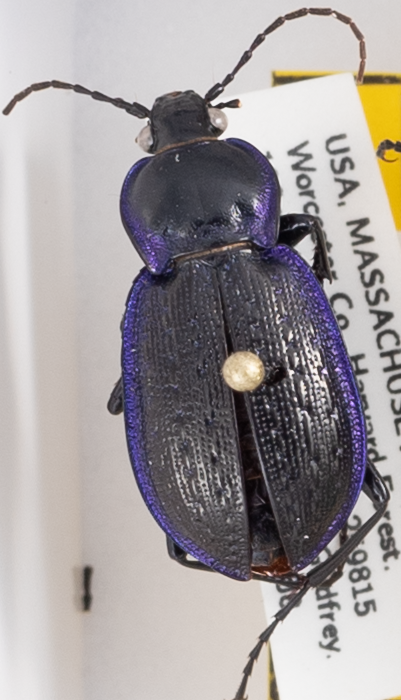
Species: Carabus serratus
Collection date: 2018-05-08
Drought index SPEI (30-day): -0.036
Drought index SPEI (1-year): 0.32
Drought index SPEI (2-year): -0.8